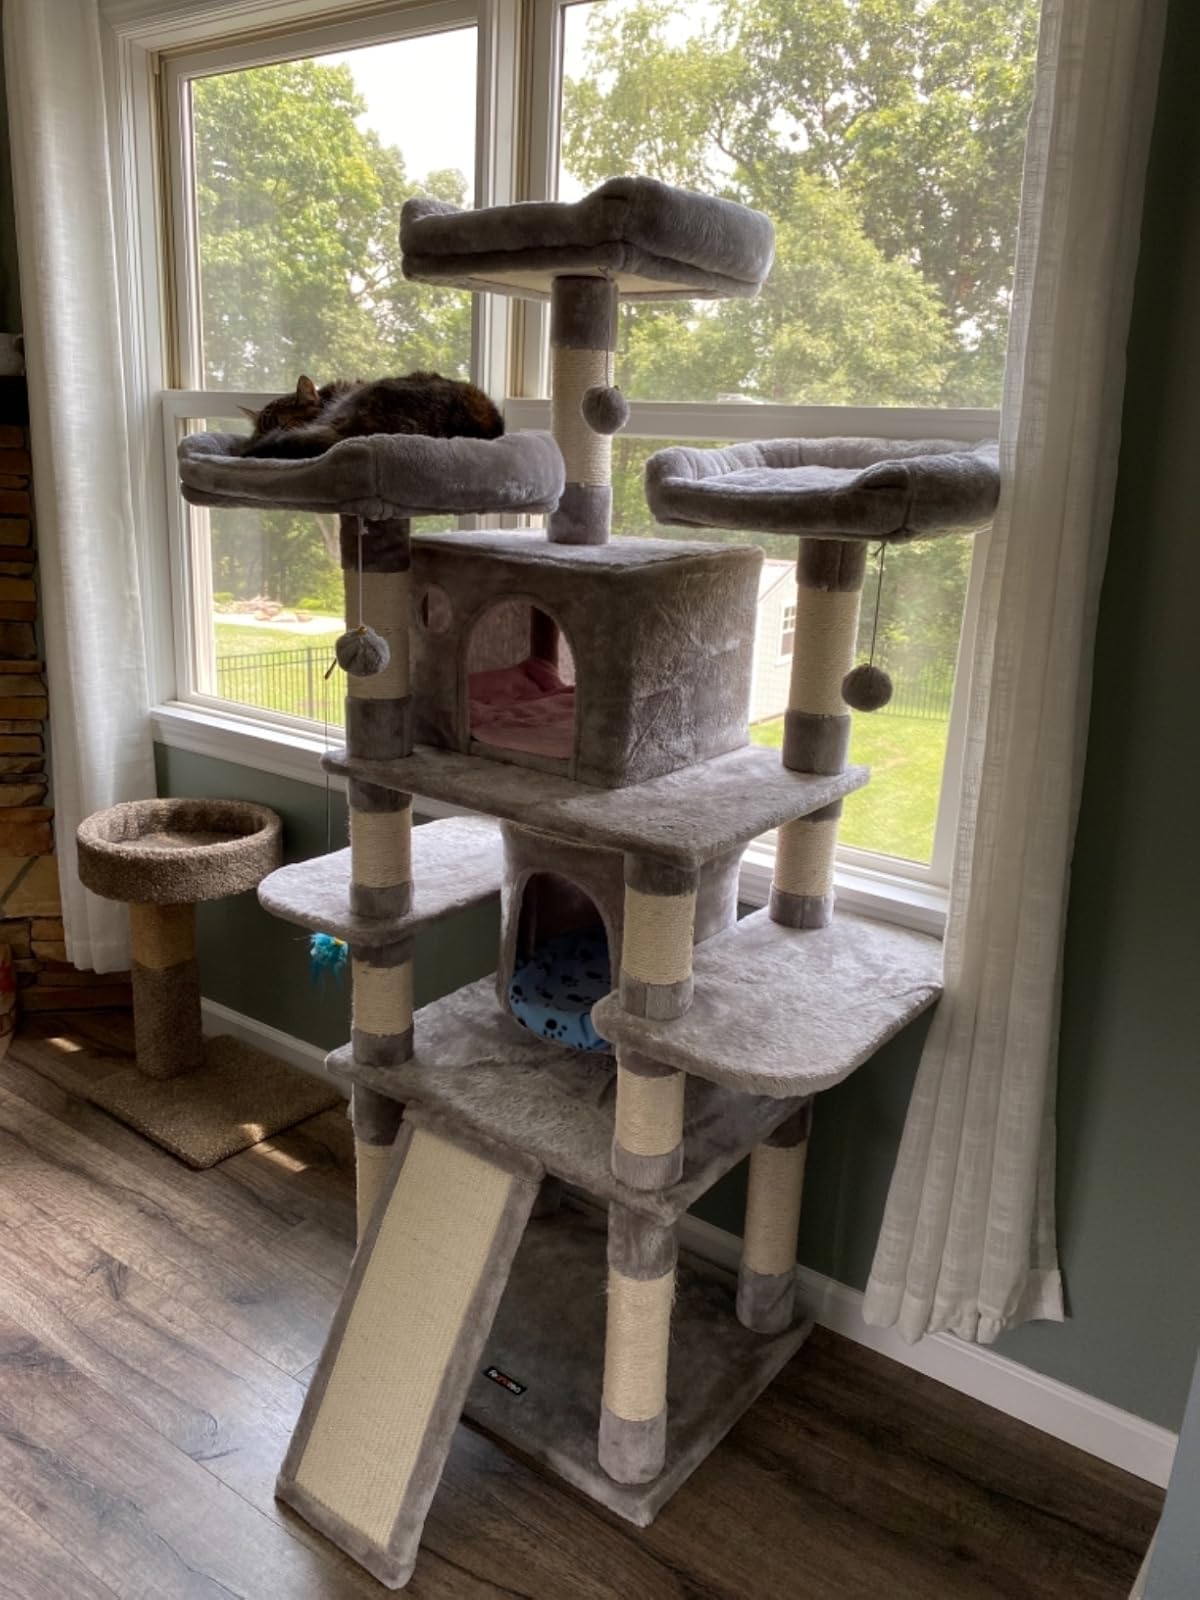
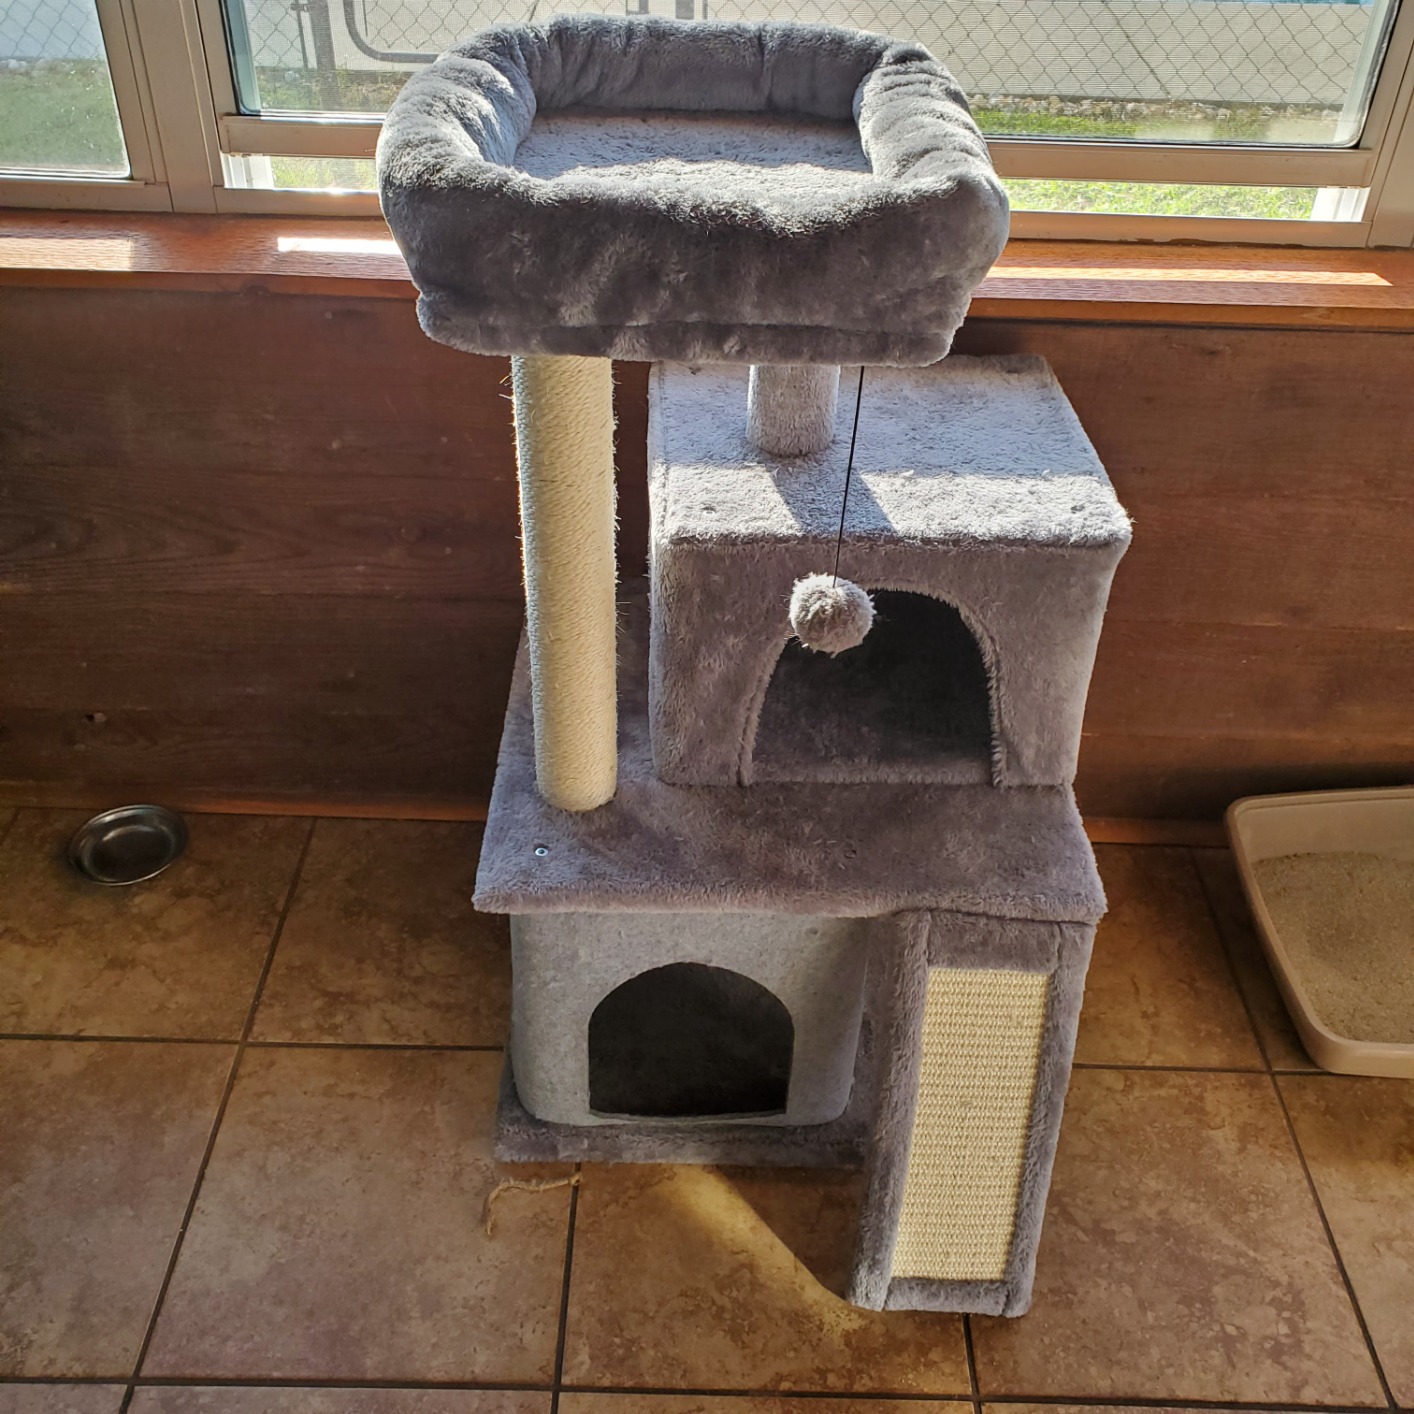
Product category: items_cat tree
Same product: no